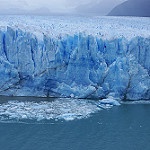
Scene: Outdoor